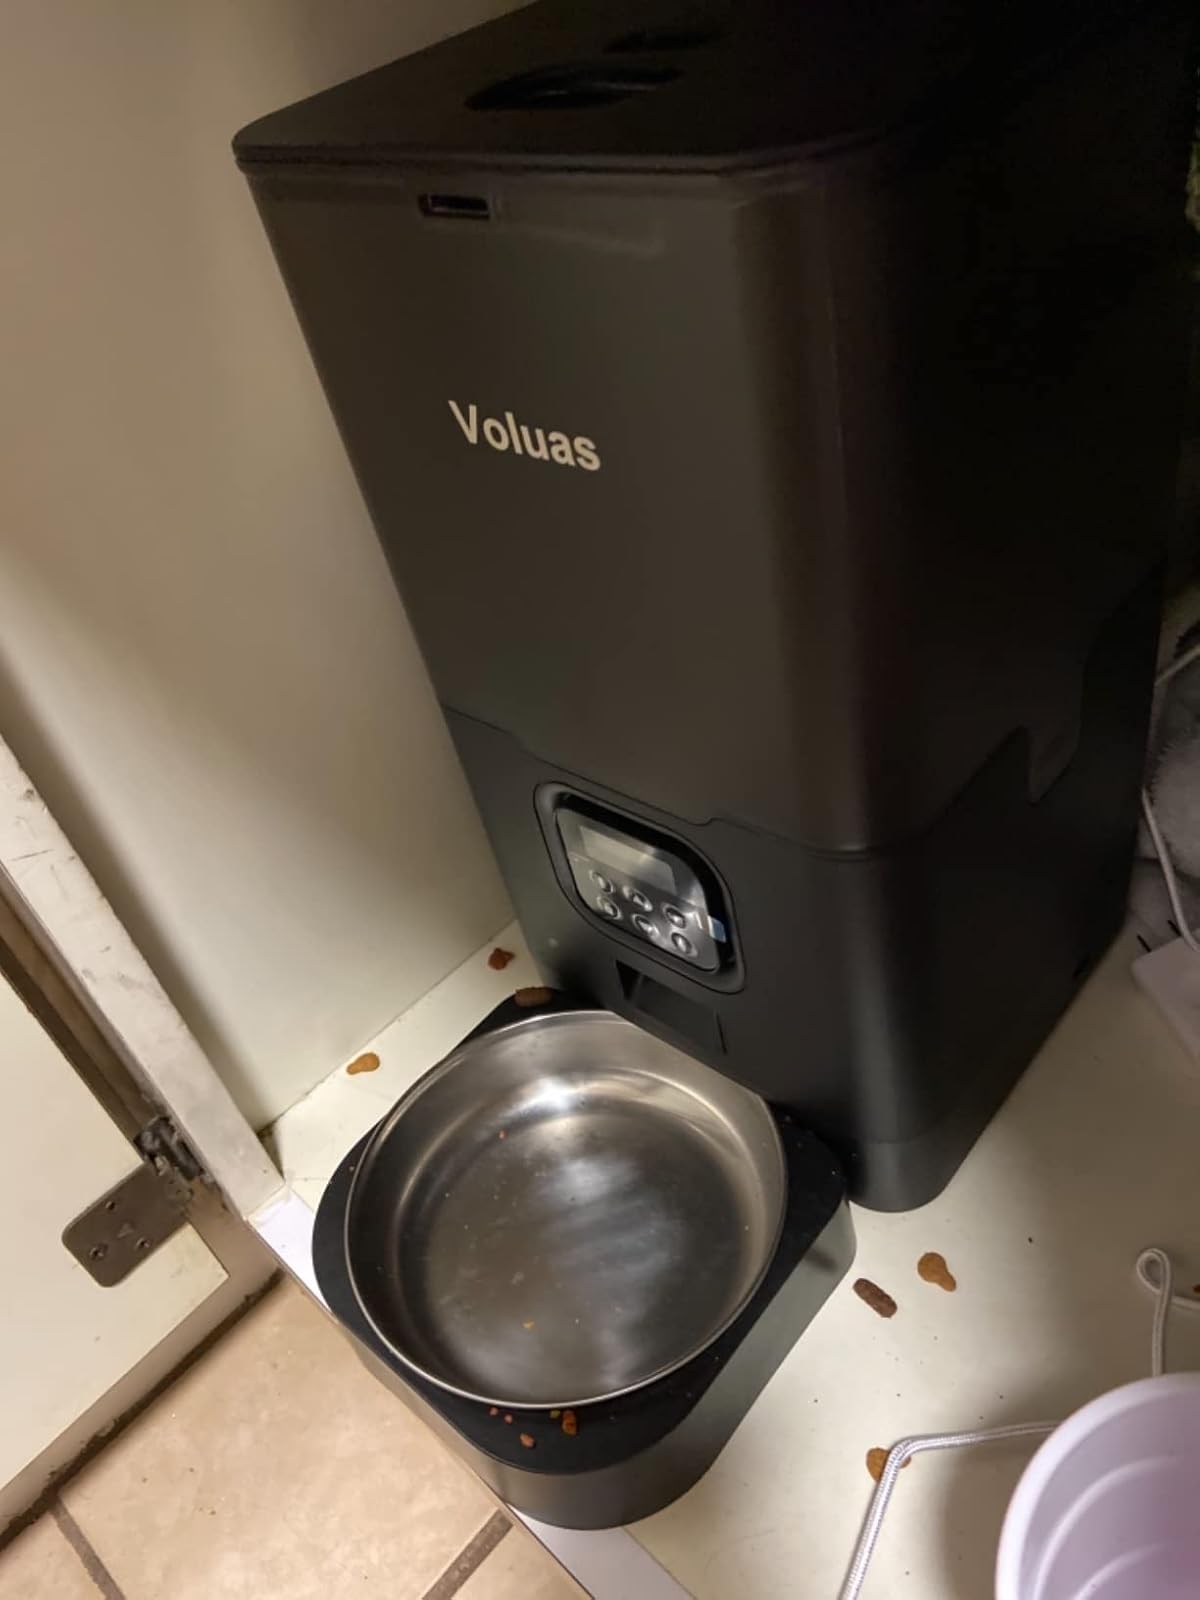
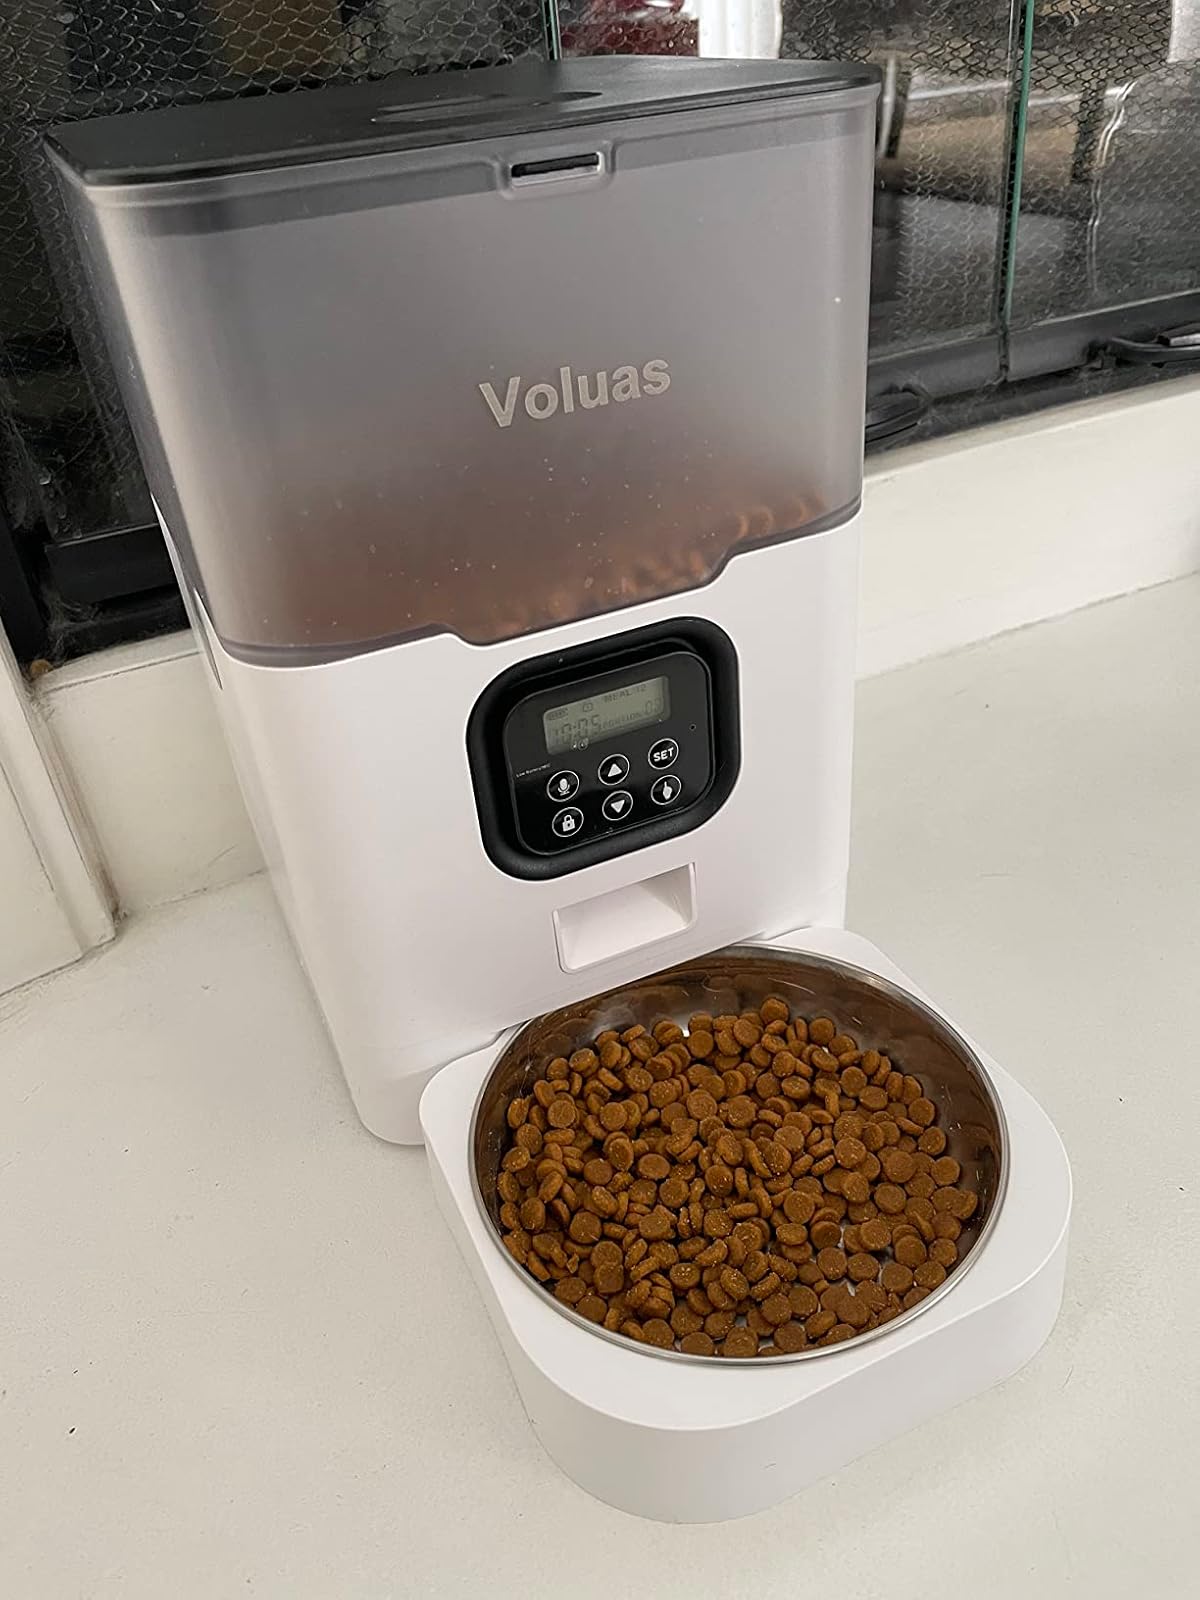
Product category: items_feeder
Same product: no